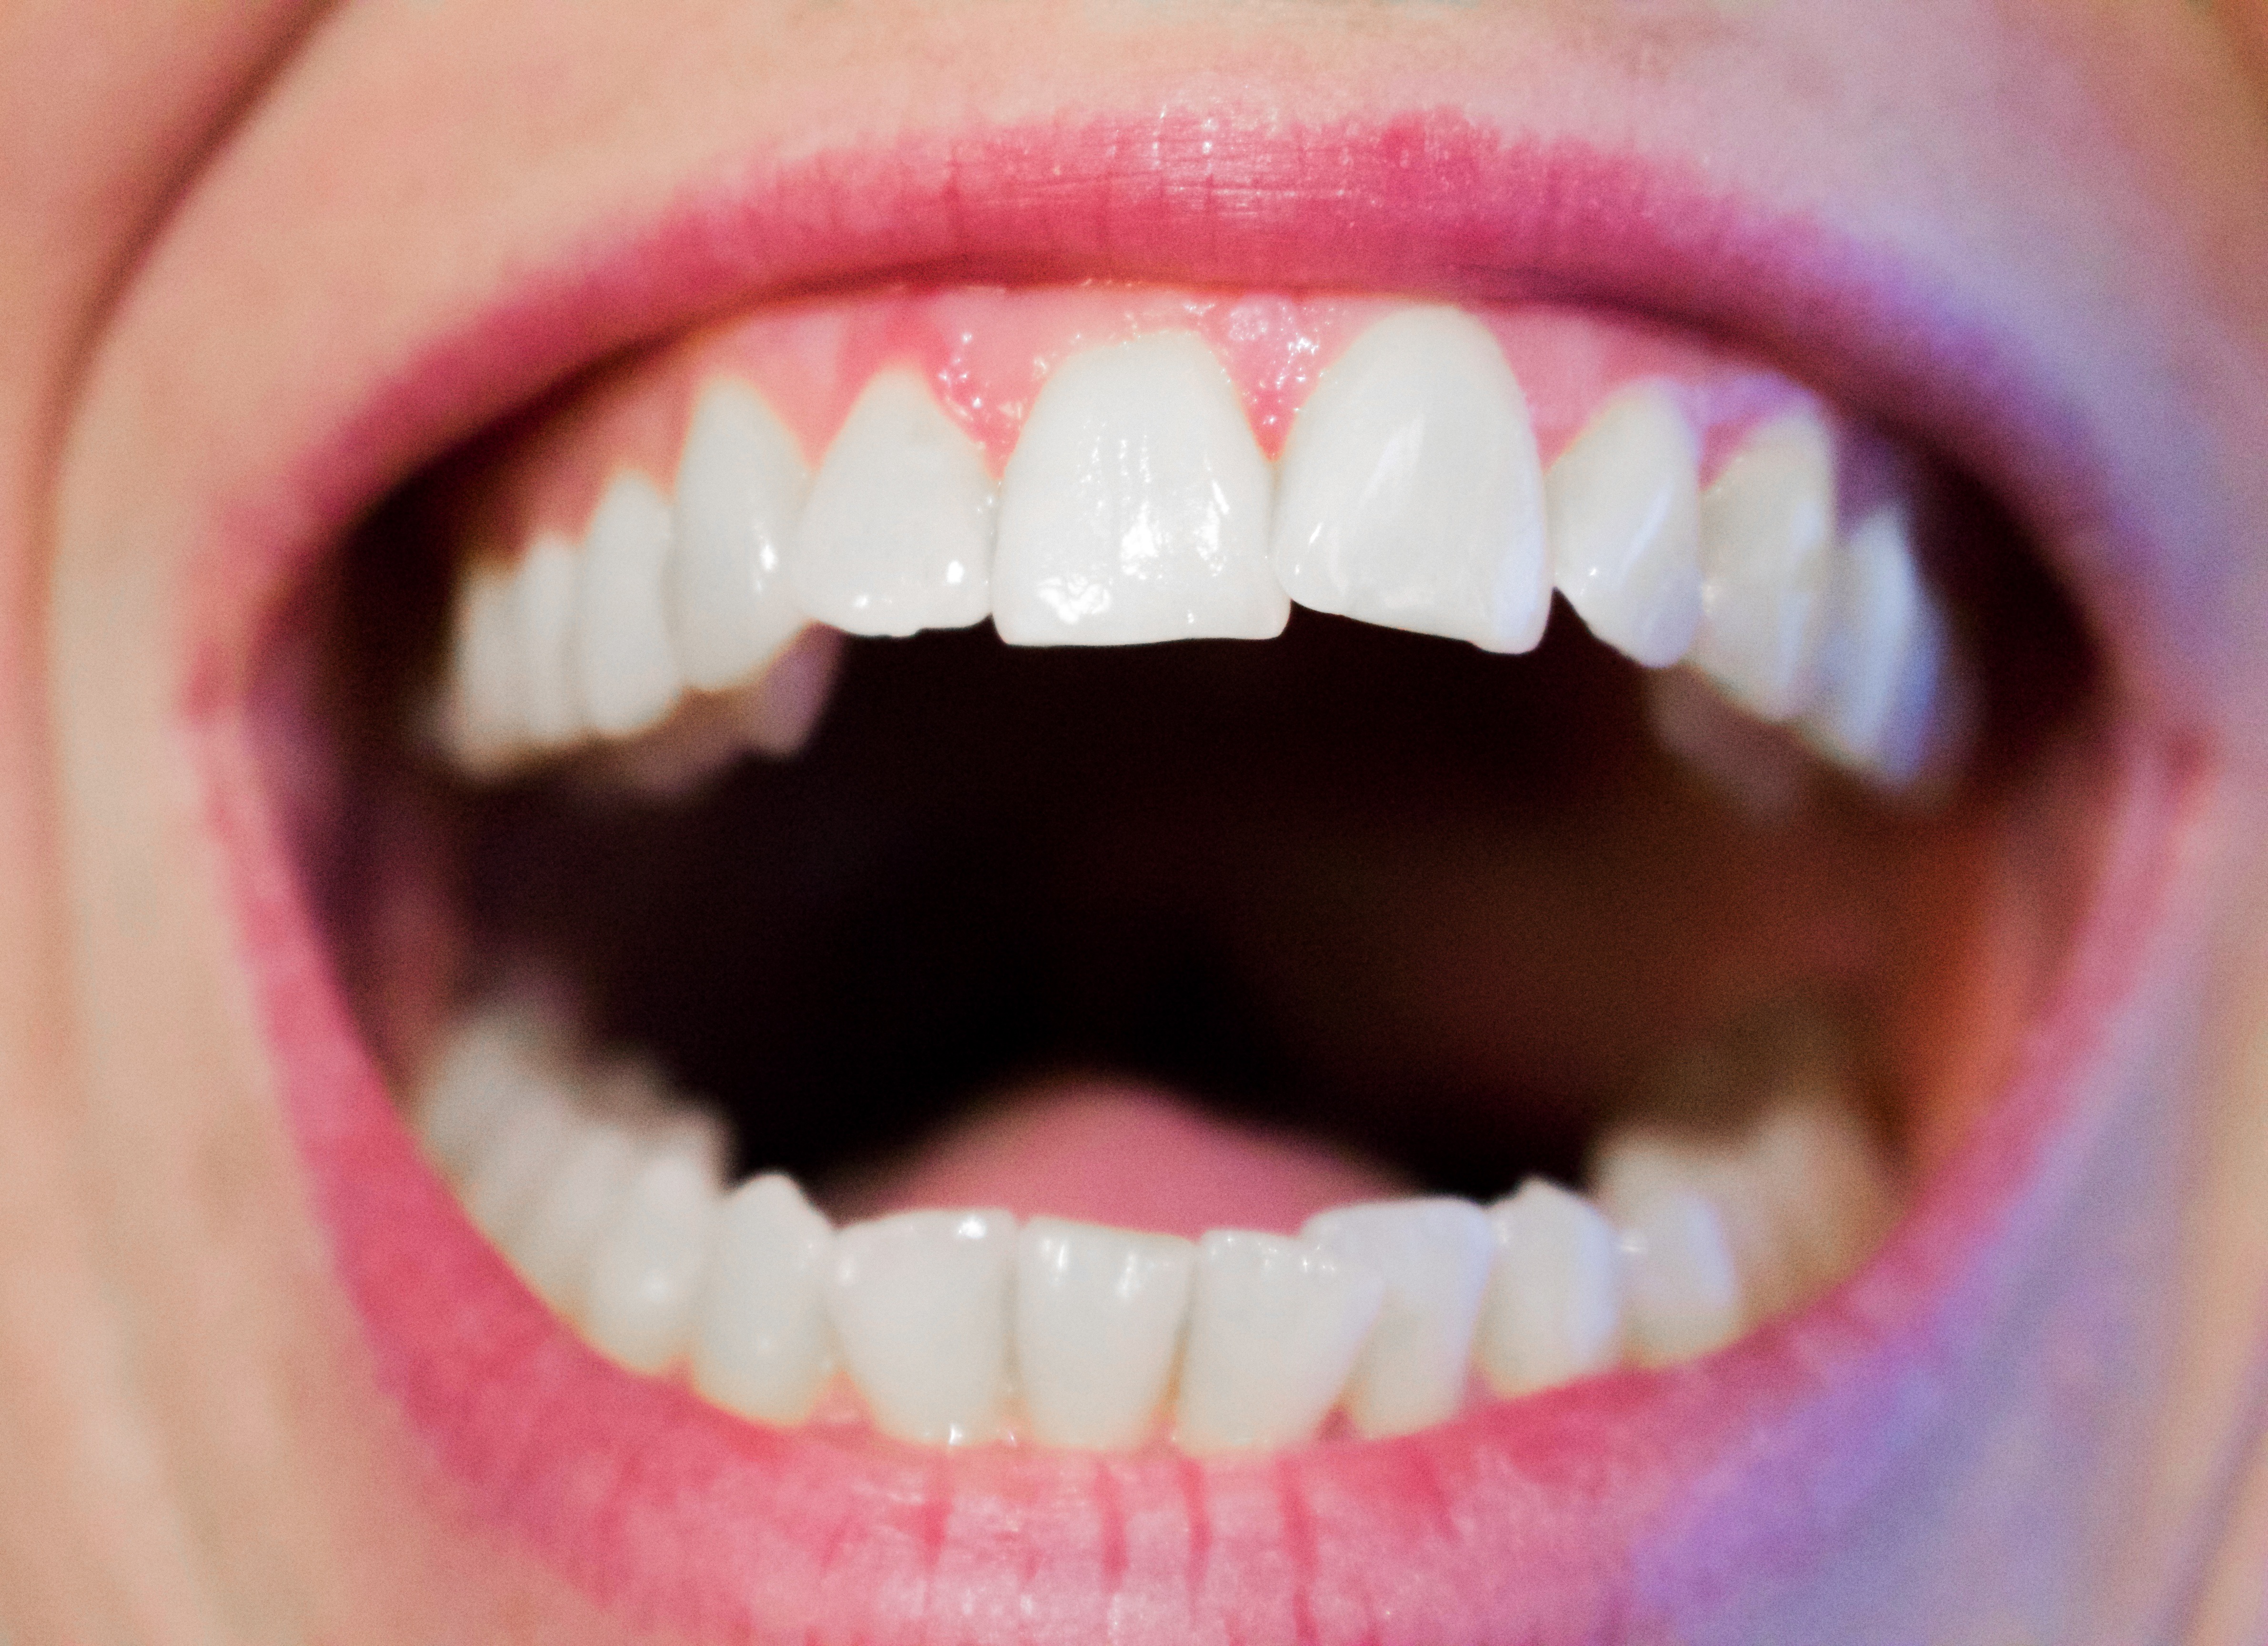
open, girl, woman, white, female, fresh, clean, care, health, facial expression, lip, smile, mouth, close up, dentist, dental, human body, face, gum, nose, happy, eye, lips, tongue, organ, teeth, tooth, emotion, oral, hygiene, dentistry, jaw